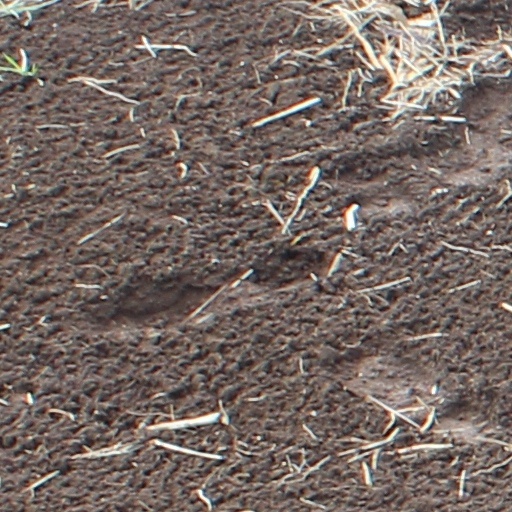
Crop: wheat